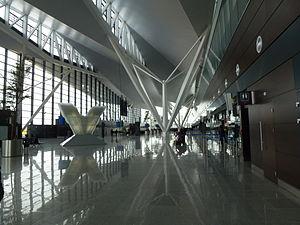
Gdańsk, est la 6ᵉ ville de Pologne par sa population. Située sur la mer Baltique, c'est la plus grande ville portuaire polonaise. Ayant été le chef-lieu de la voïvodie de Gdańsk entre 1975 et 1998, la ville est, depuis 1998, le chef-lieu de la voïvodie de Poméranie, avec le rang de powiat-ville.